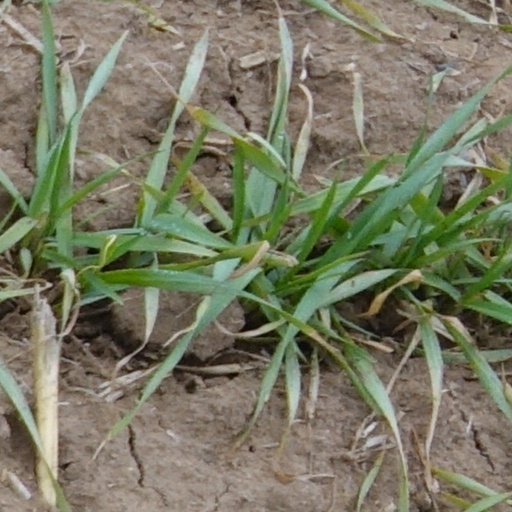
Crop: wheat